Stewie Loves Lois

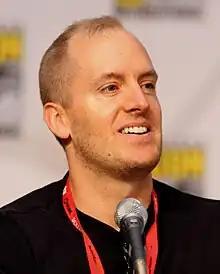
Writer Mark Hentemann wrote the episode.

When Stewie is fantasizing about murdering and harming Lois, he performs several karate and kung-fu moves. This is a reference to an individual whom Mark Hentemann, a writer for "Family Guy", used to know. He was the boy who would come to school, car washes or other events and tell stories about the people who he had been in physical fights with. During the scene when Stewie describes Lois as being the female version of Bonnie Hunt, MacFarlane comments that he feels bad about that joke, as just before it was broadcast — Hunt telephoned him on his mobile phone and told him about how much she enjoyed the show, however the gag was not removed due to its expected airing date being so close to when the telephone call was made. On the uncut version of this episode, there is a scene where Peter sleepily mistakes Stewie's mouth for Lois's genitals, muttering, ""Oh", you are "so" ready!" The edited TV version does not have this part, but leaves in the first half, in which Peter sleepily mistakes Stewie's nose for Lois's nipple.